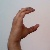
The image shows a hand gesture representing the letter 'C' in Indian Sign Language.